Solitary Islands Marine Park

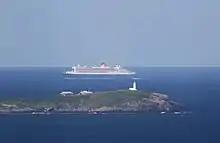
Queen Mary 2 sailing past South Solitary Island.

Even though the Marine Park is a protected zone, commercial fishing and recreational activities such as fishing, crabbing, boating and scuba diving are allowed in some zones of the park. Environmental threats to the Solitary Islands Marine Park may include pollution, introduced predators, oil spills, humans, dredging, sewage outfalls, shipping, marine debris, and tourism. Introduced pests such as the Pacific Oyster ("Crassostrea gigas") and the Crown-of-thorns starfish ("Acanthaster planci") are occasionally recorded in the area.